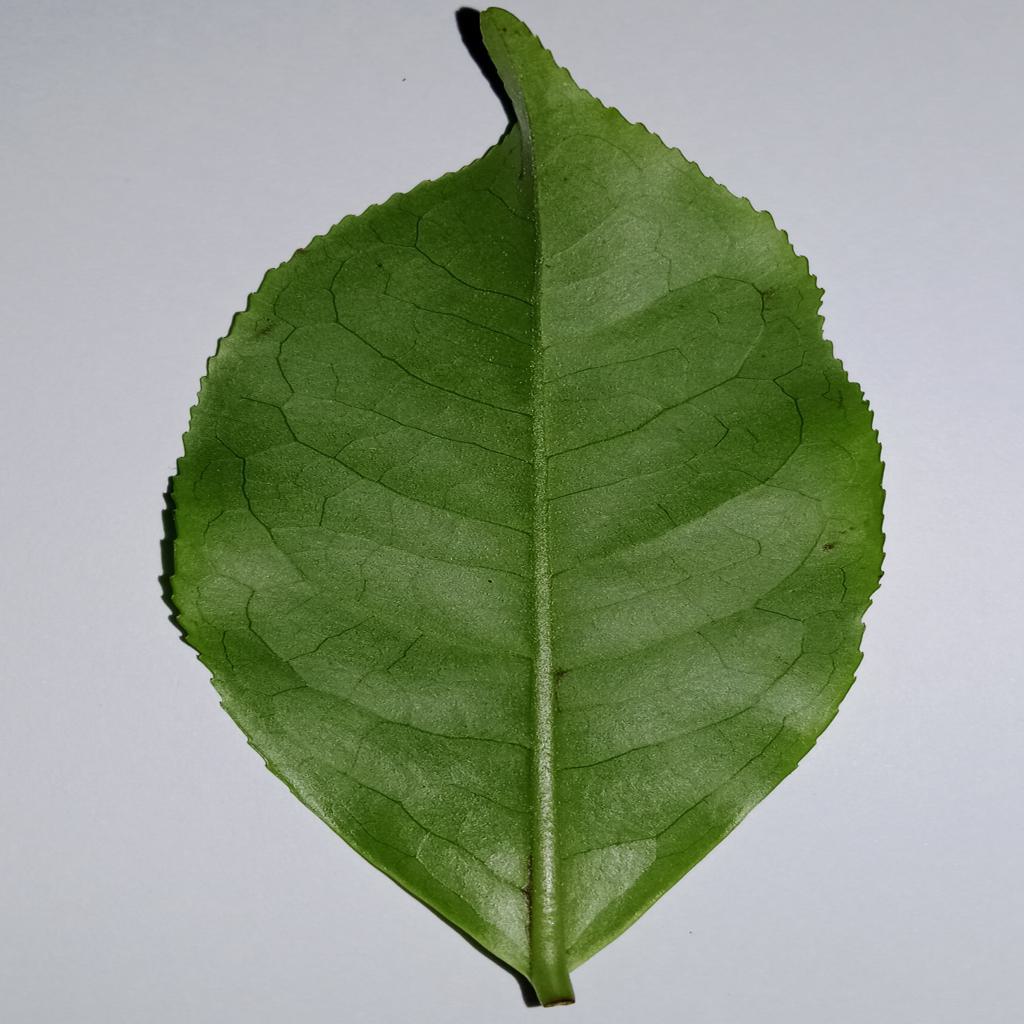
Label: Healthy